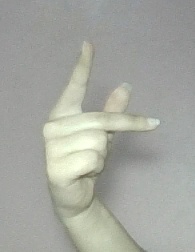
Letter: dha